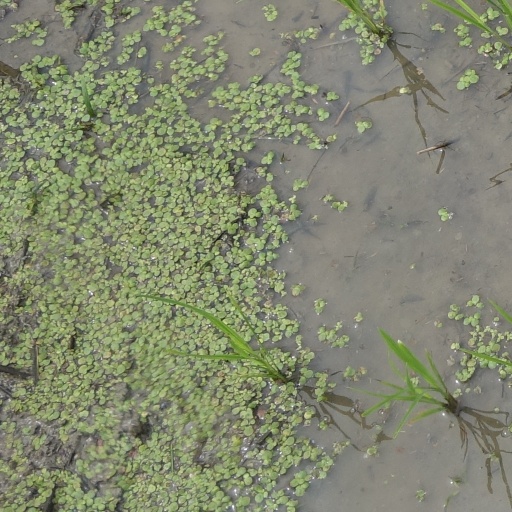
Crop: rice